Fallen Leaves (film)

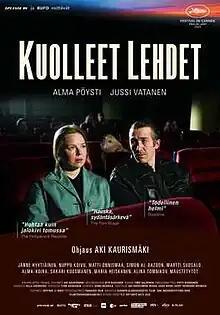
Theatrical release poster

Fallen Leaves is a 2023 romantic comedy-drama film written and directed by Aki Kaurismäki. It is Kaurismäki's 20th full-length film and a continuation of his "Proletariat" series, which was originally planned as a trilogy and already includes "Shadows in Paradise" (1986), "Ariel" (1988), and "The Match Factory Girl" (1990). Alma Pöysti and Jussi Vatanen star in the main roles. The film is a co-production between Finland and Germany.